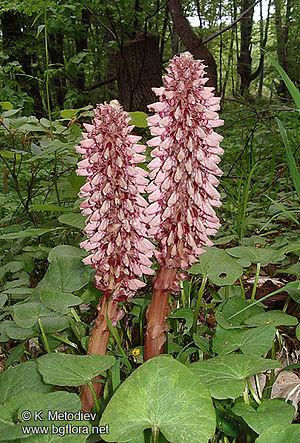
Le parc national de la chaîne des Rhodopes est un parc national de Grèce situé à l’extrémité sud-est des Rhodopes, dans la région de Macédoine-Orientale-et-Thrace. Créé en 2009, il se caractérise par une grande diversité de formations végétales et une densité de population très faible.
Lathraea est un genre de plantes herbacées, comportant selon les nomenclatures 5 à 7 espèces d’Europe et d’Asie tempérées. Le mot « Lathraea » vient du grec ancien λαθραῖος qui signifie « caché ».